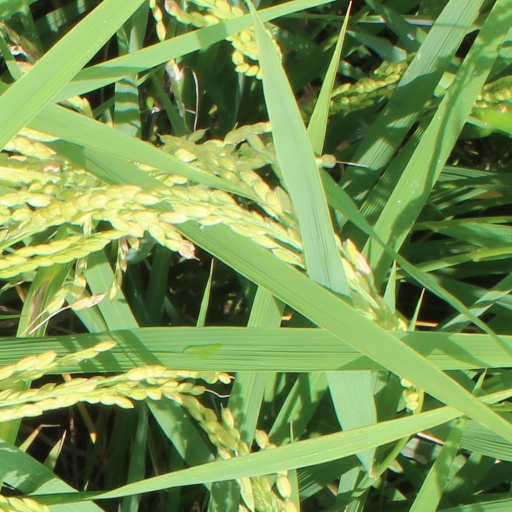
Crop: rice